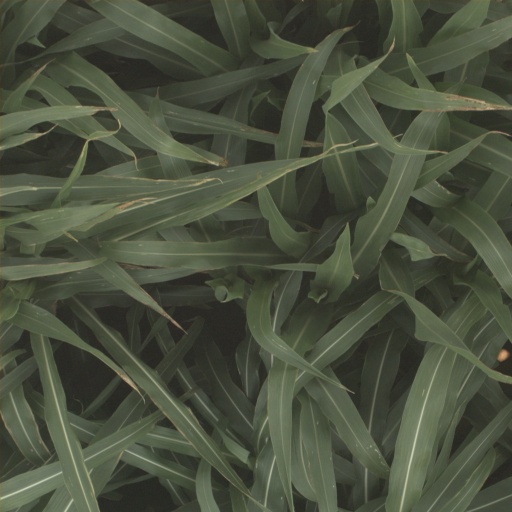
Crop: sorghum